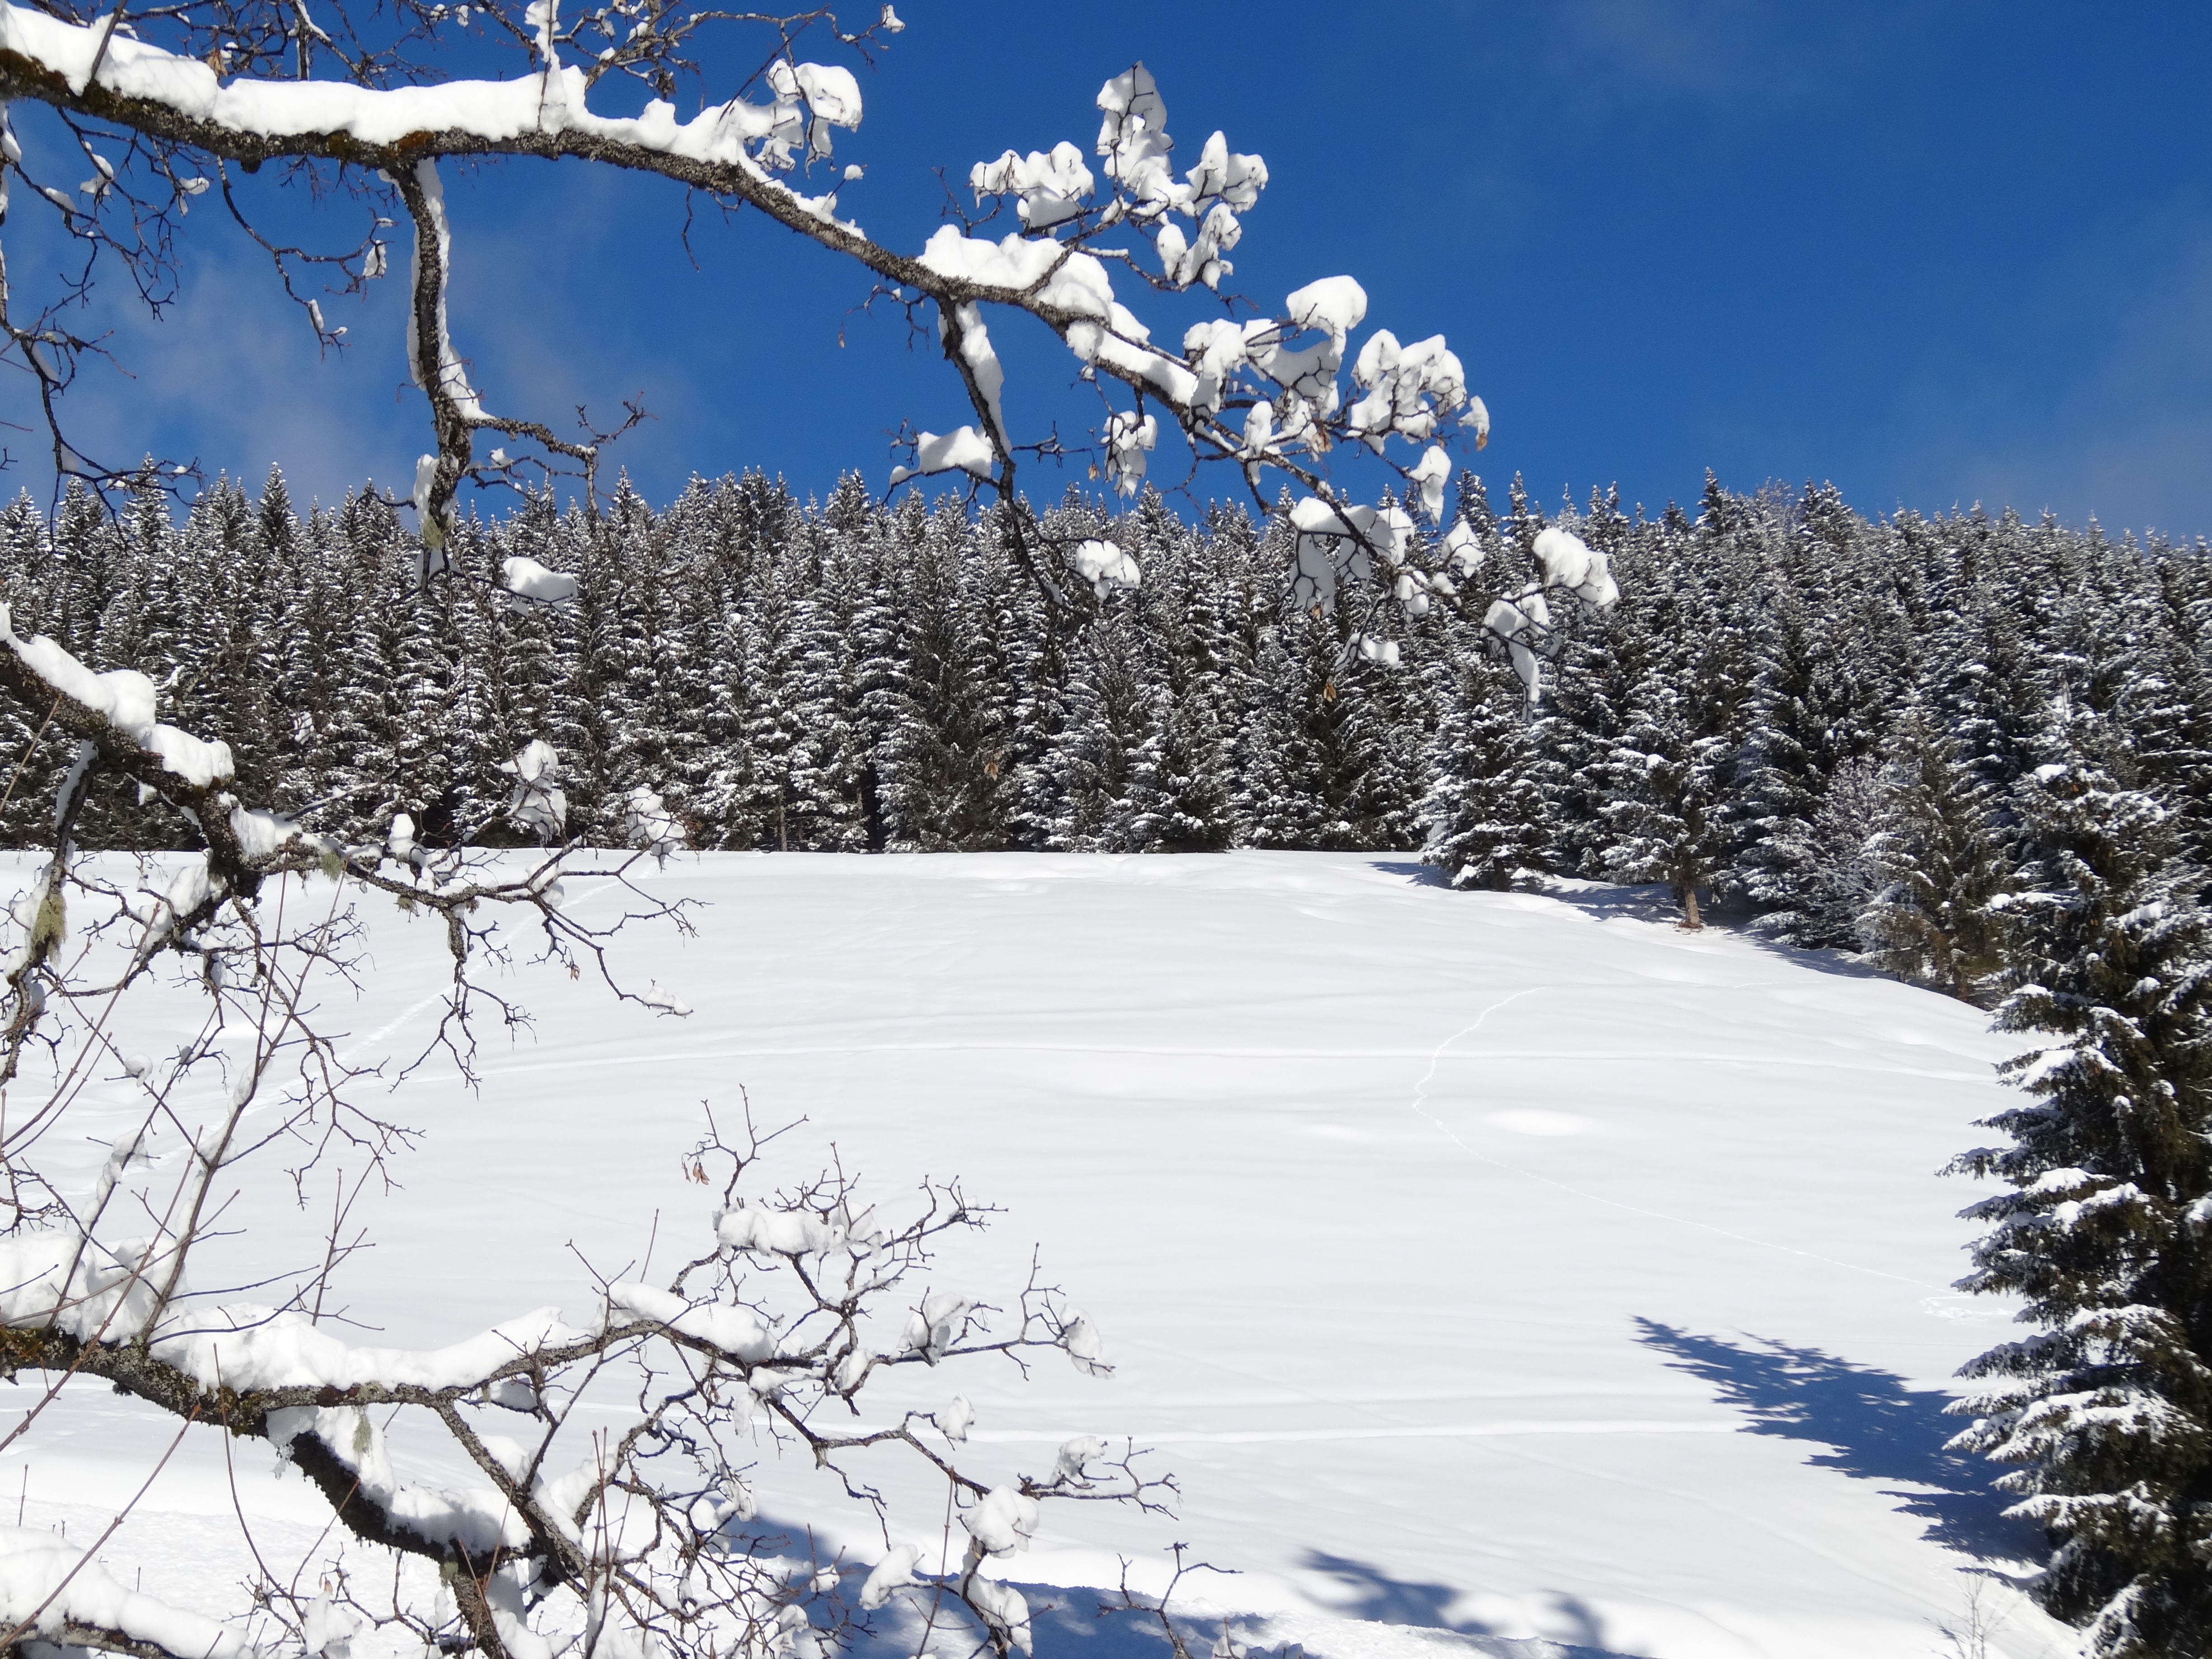
tree, nature, branch, mountain, snow, winter, frost, mountain range, weather, season, trees, piste, freezing, woody plant